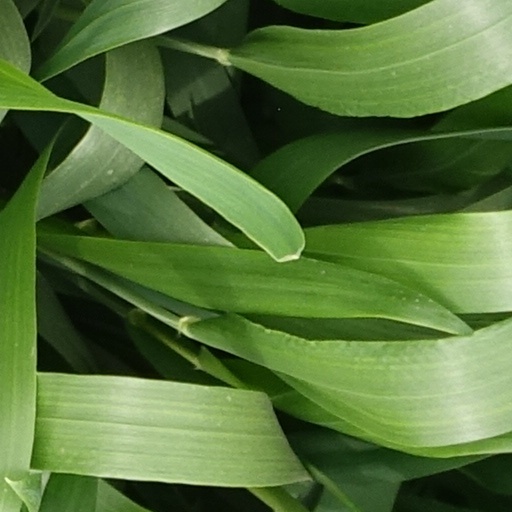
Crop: wheat